Huey Long

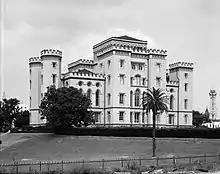
Long's impeachment was conducted at the Old Louisiana State Capitol.

In 1929, Long called a special legislative session to enact a five-cent per barrel tax on refined oil production to fund his social programs. The state's oil interests opposed the bill. Long declared in a radio address that any legislator who refused to support the tax had been "bought" by oil companies. Instead of persuading the legislature, the accusation infuriated many of its members. The "dynamite squad", a caucus of opponents led by freshman lawmakers Cecil Morgan and Ralph Norman Bauer, introduced an impeachment resolution against Long. Nineteen charges were listed, ranging from blasphemy to subornation of murder. Even Long's lieutenant governor, Paul Cyr, supported impeachment; he accused Long of nepotism and alleged he had made corrupt deals with a Texas oil company.